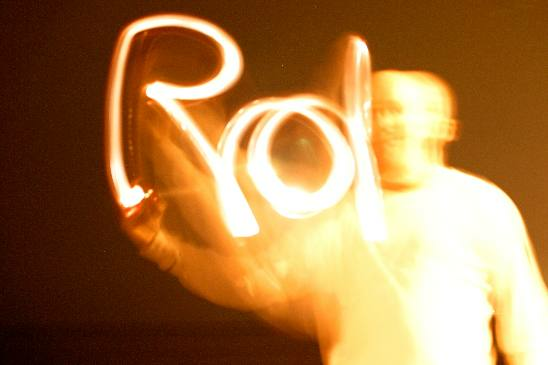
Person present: Yes